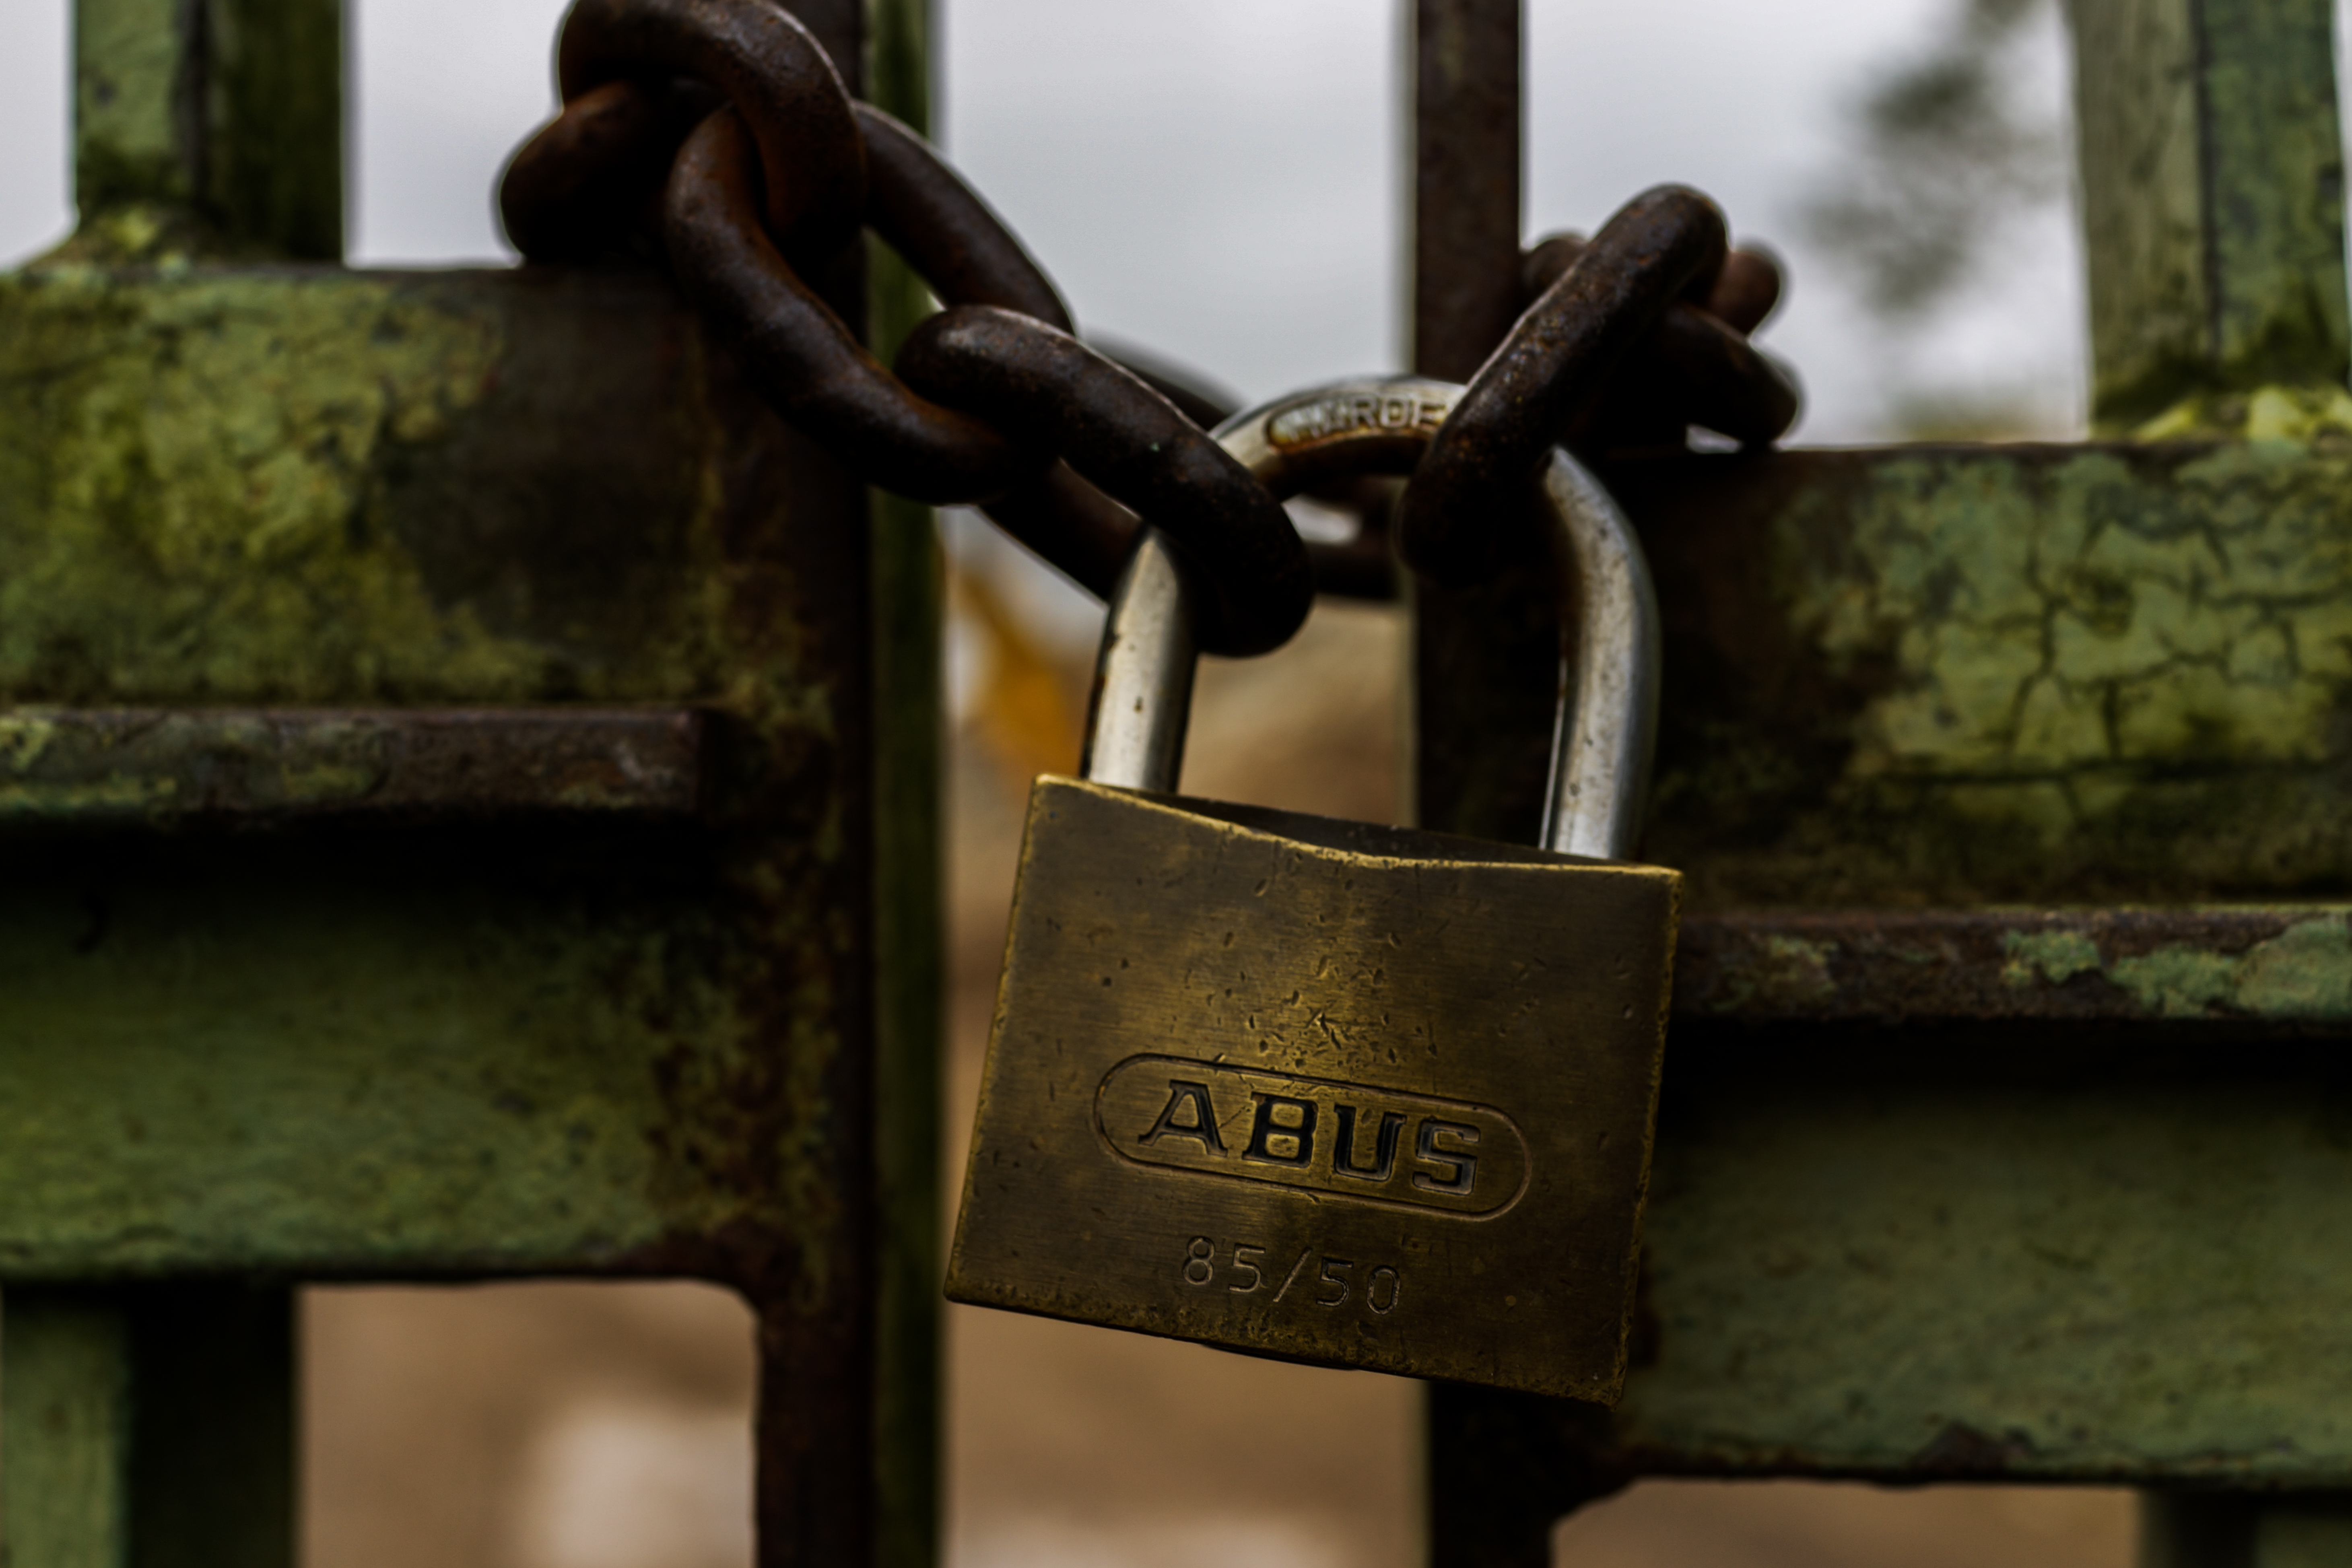
wood, leather, statue, green, metal, lighting, material, colour, sculpture, art, closed, iron, locked, abwesend, zu, outofoffice, geschlossen